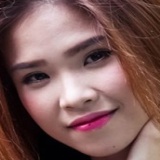
ca sĩ Khởi My